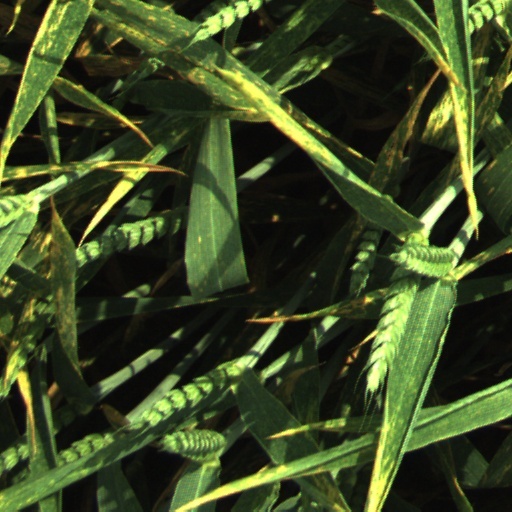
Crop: wheat